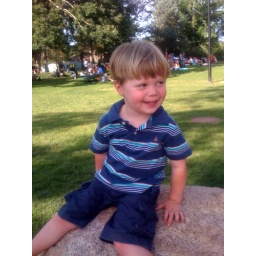
iz being cute in a rock in boulder